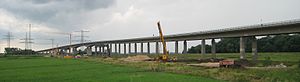
Bundesautobahn 23
Störbrücke, som fra 2014 skal færdiggøre A 23.
Bundesautobahn 23 eller A 23 er en motorvej i Tyskland. Den forbinder Ditmarsken med Hamburg. Den bærer også navnet Westküstenautobahn.